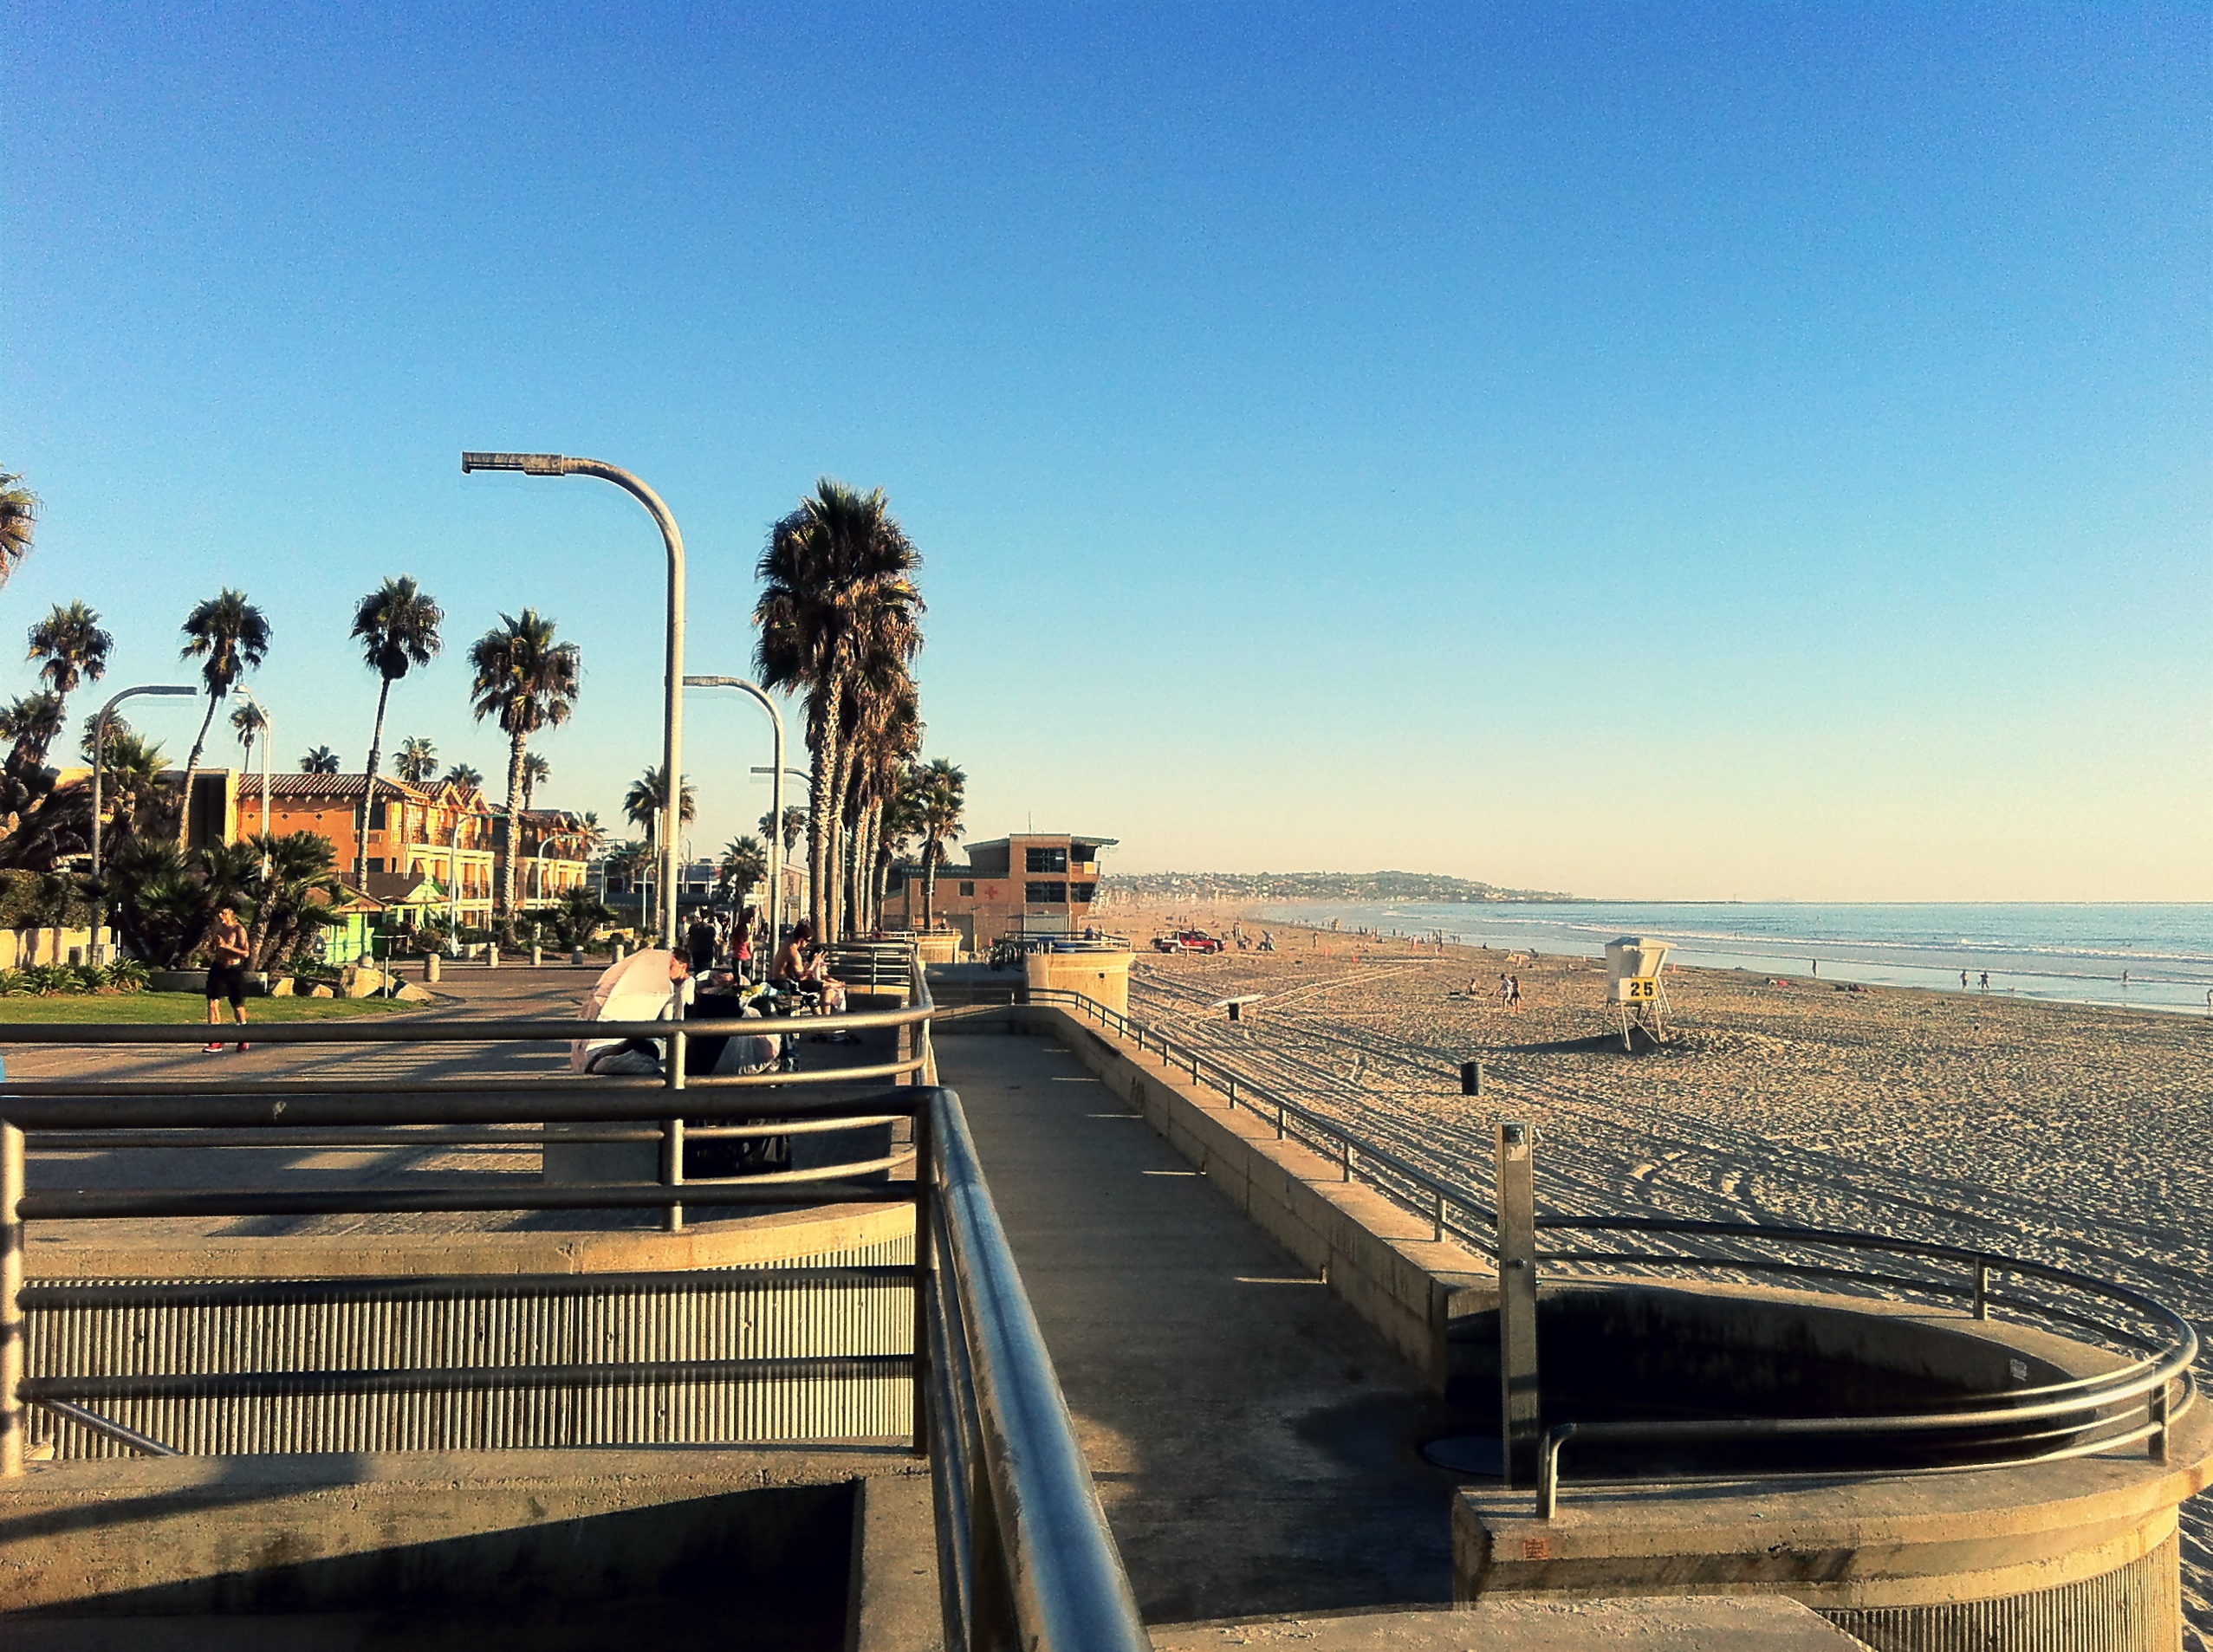
beach, sea, coast, water, sand, ocean, horizon, boardwalk, morning, shore, view, pier, walkway, cityscape, downtown, summer, vacation, travel, coastline, relax, tower, paradise, palm, scenic, color, peaceful, seascape, landmark, blue, freedom, tourism, california, waterway, trees, outdoors, inspiring, surfers, diego, pacific ocean, san diego, mission beach, pacific beach, la jolla, mission bay